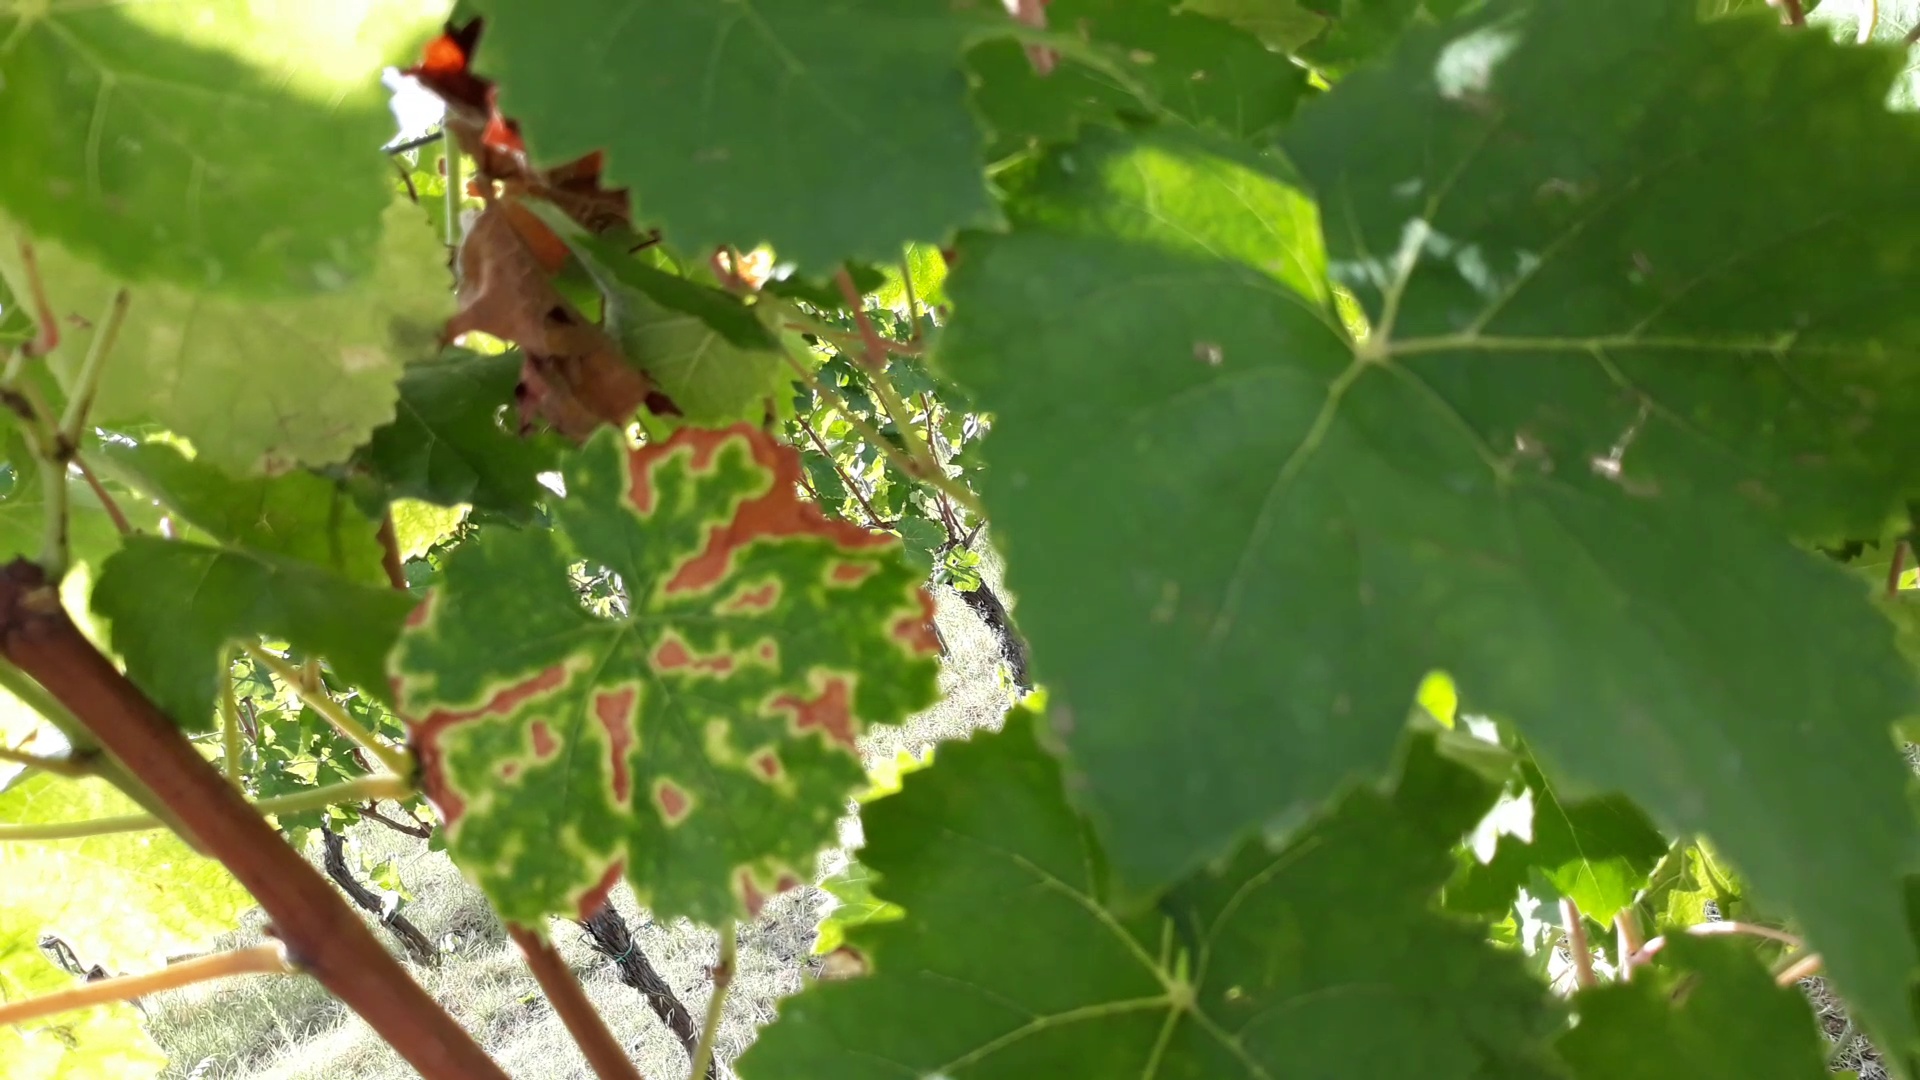
Label: esca